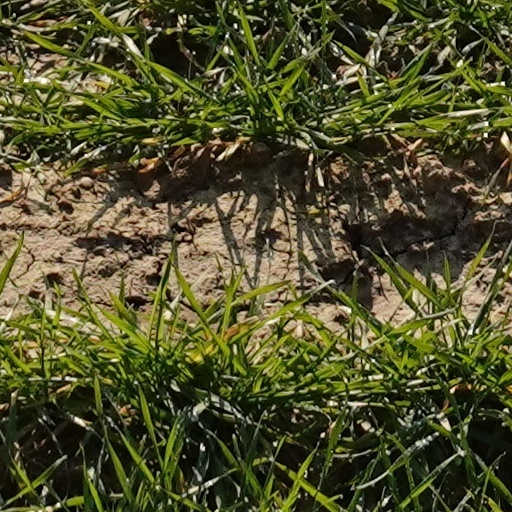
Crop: wheat